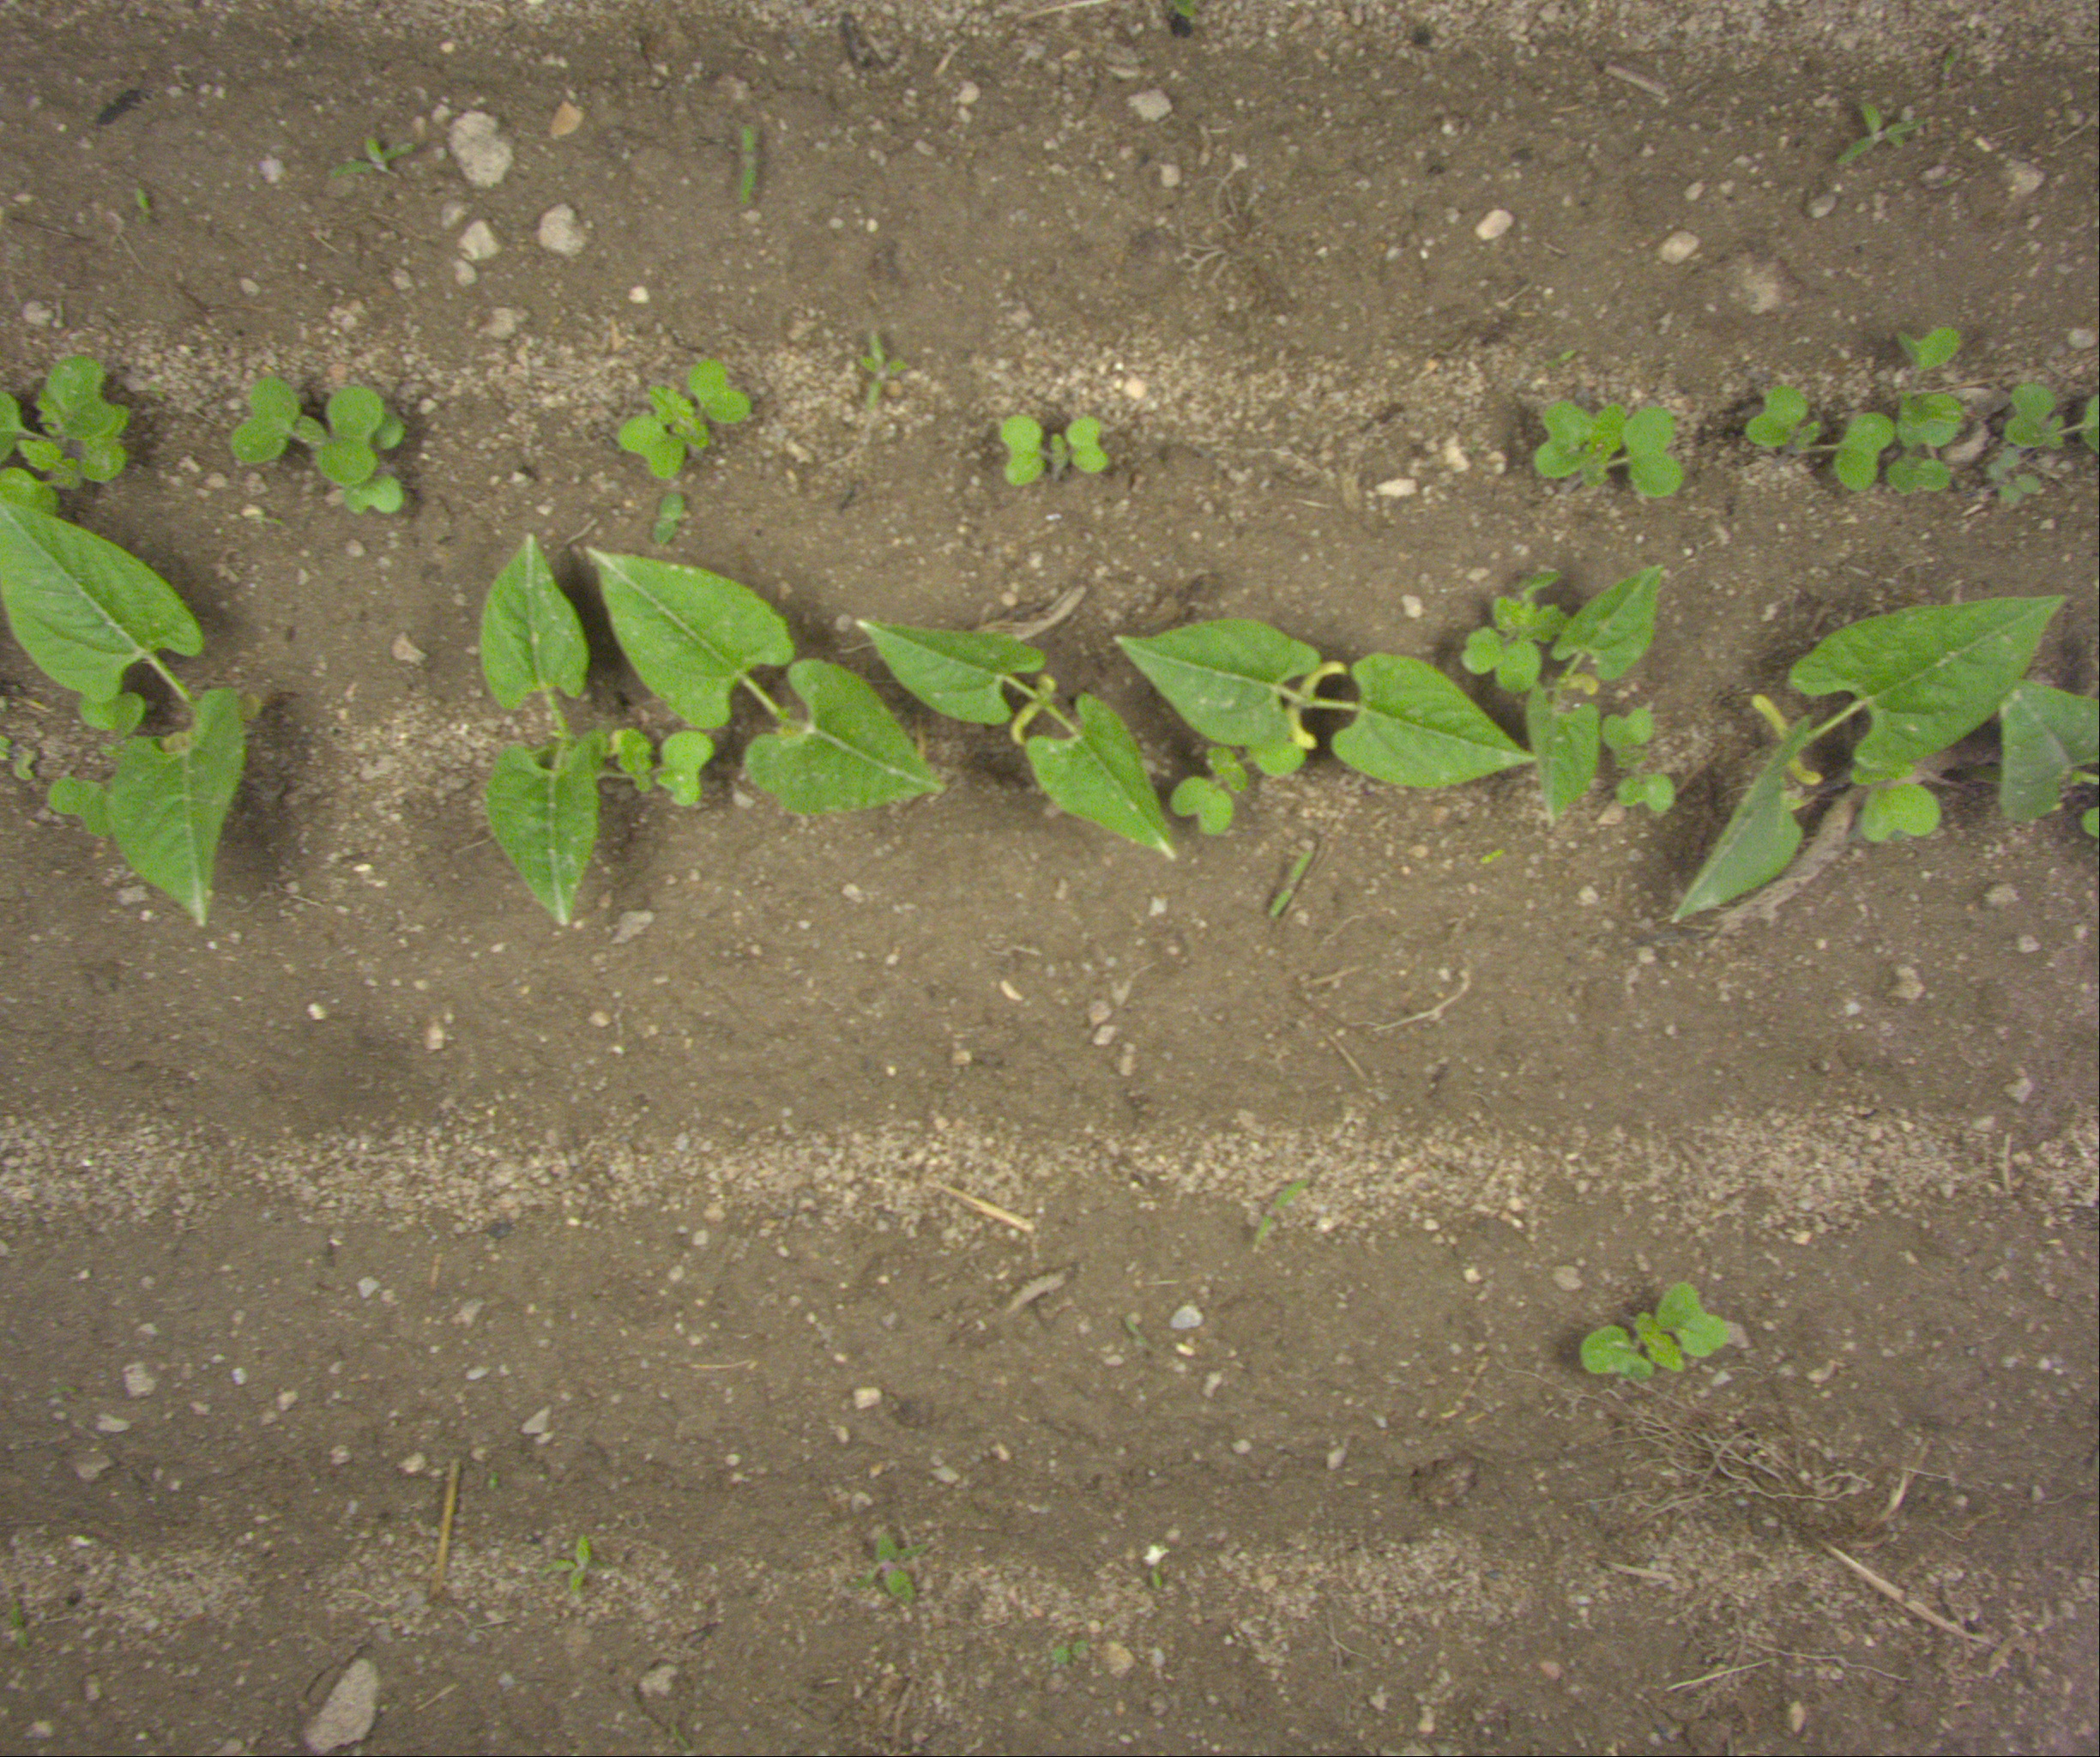
Crop: bean
Objects: bean, bean, bean, bean, bean, bean, bean, stem_bean, stem_bean, stem_bean, stem_bean, stem_bean, stem_bean, stem_bean